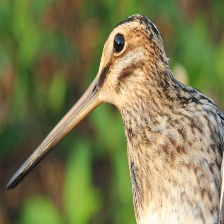
Species: JACK SNIPE
Scientific name: LYMNOCRYPTES MINIMUS